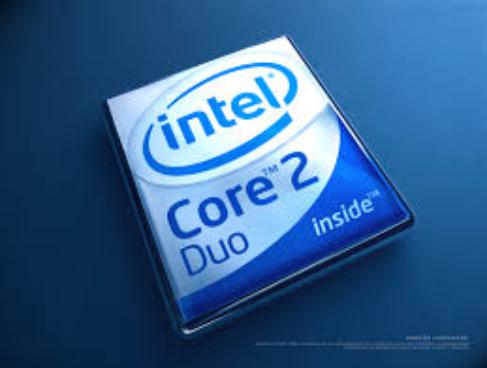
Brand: core 2 duo
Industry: Electronic